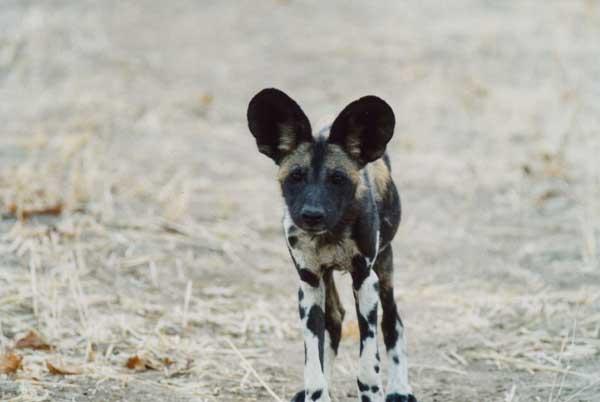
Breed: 211-n000025-African_hunting_dog